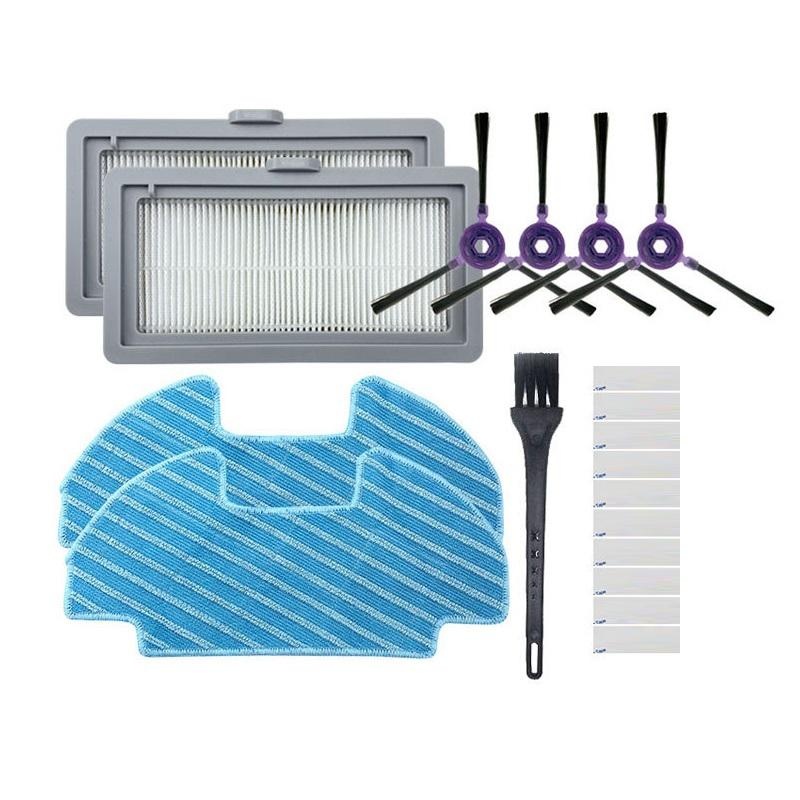
Sweeping Robot Accessories For Midea I5 Young/I9 EYE, Specification: Set One
Brand: SUNSKY
1. Function: clean and hygienic 2. Use environment: home 3. Applicable area: 150 square meters or more 4. Applicable to Midea i5 5. 1 pair of side brushes: 7 grams, about 8 cm 6. 3 filters + cleaning brush: 25 grams, 15x8 cm 7. Set one: two filters; two rags; two pairs of side brushes; one cleaning brush; 10 stickers; weight about 125 grams 8. Main brush: about 70 grams, about 19.5x4.5 cm 9. Set two: two filters; two rags; two pairs of side brushes; one cleaning brush; one main brush; 10 stickers; weight about 170 grams
Category: Home & Garden > Lawn & Garden > Outdoor Power Equipment > Lawn Mowers > Robotic Mowers